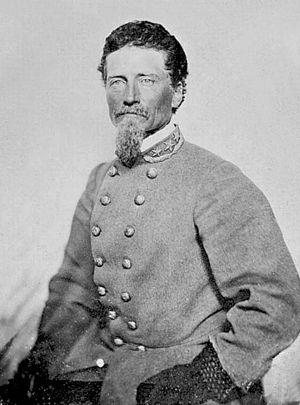
Dabney Herndon Maury est un officier de l'armée des États-Unis, instructeur à West Point, auteur de livres d'entraînement militaire, et major général dans l'armée des États confédérés pendant la guerre de Sécession.